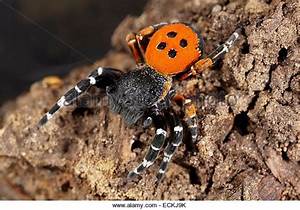
Label: ragno